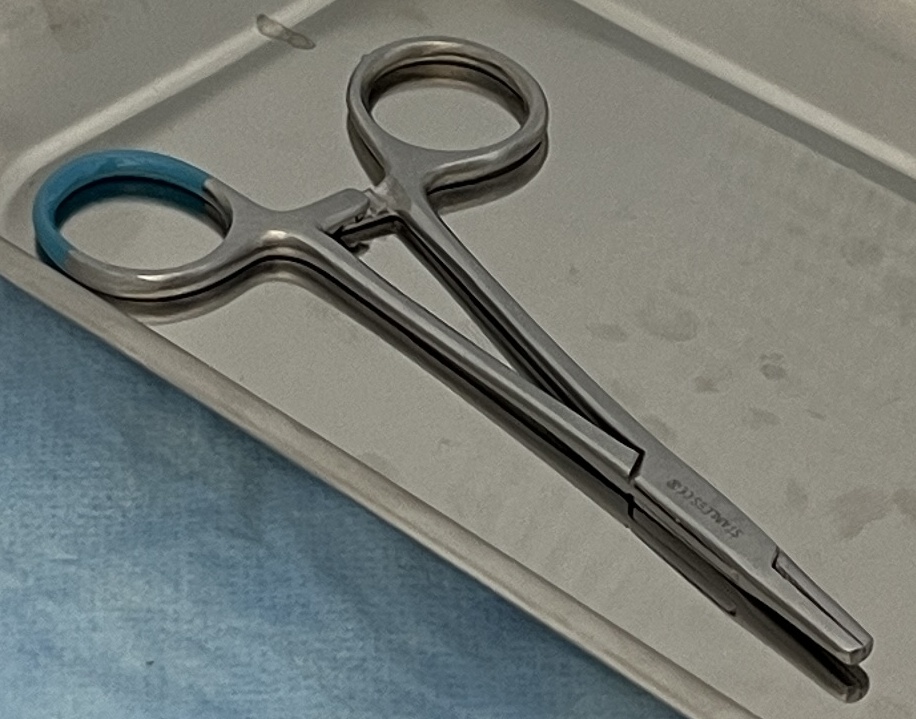
Hinged instrument state: closed